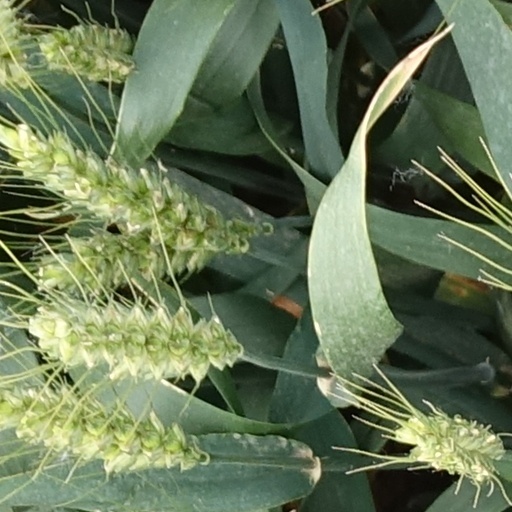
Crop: wheat